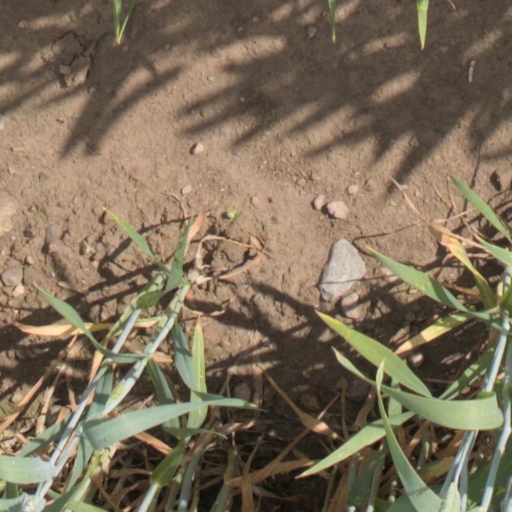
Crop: wheat